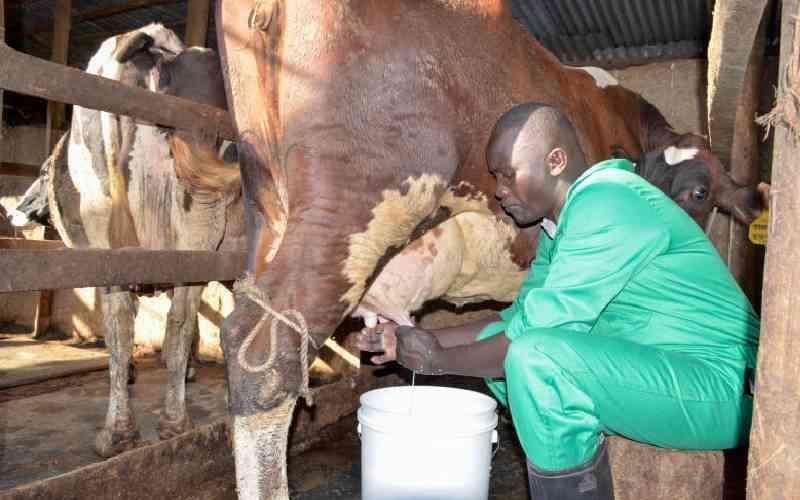
Picha inaonyesha mtu ambaye anakama ng'ombe. Ukama ng'ombe inakuonyesha kuwa ukikama ng'ombe utapata maziwa, ukauza maziwa, ukapata pesa, ukapata hela ya kujiendeleza ukasomesha watoto wako. Ukafanya hizo kazi zozote vile ya kuja kujiendeleza katika katika hali zote pale nyumbani.